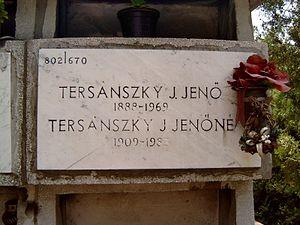
Józsi Jenő Tersánszky est un écrivain hongrois né le 12 septembre 1888 à Nagybánya en Hongrie et mort le 12 juin 1969 à Budapest en Hongrie.